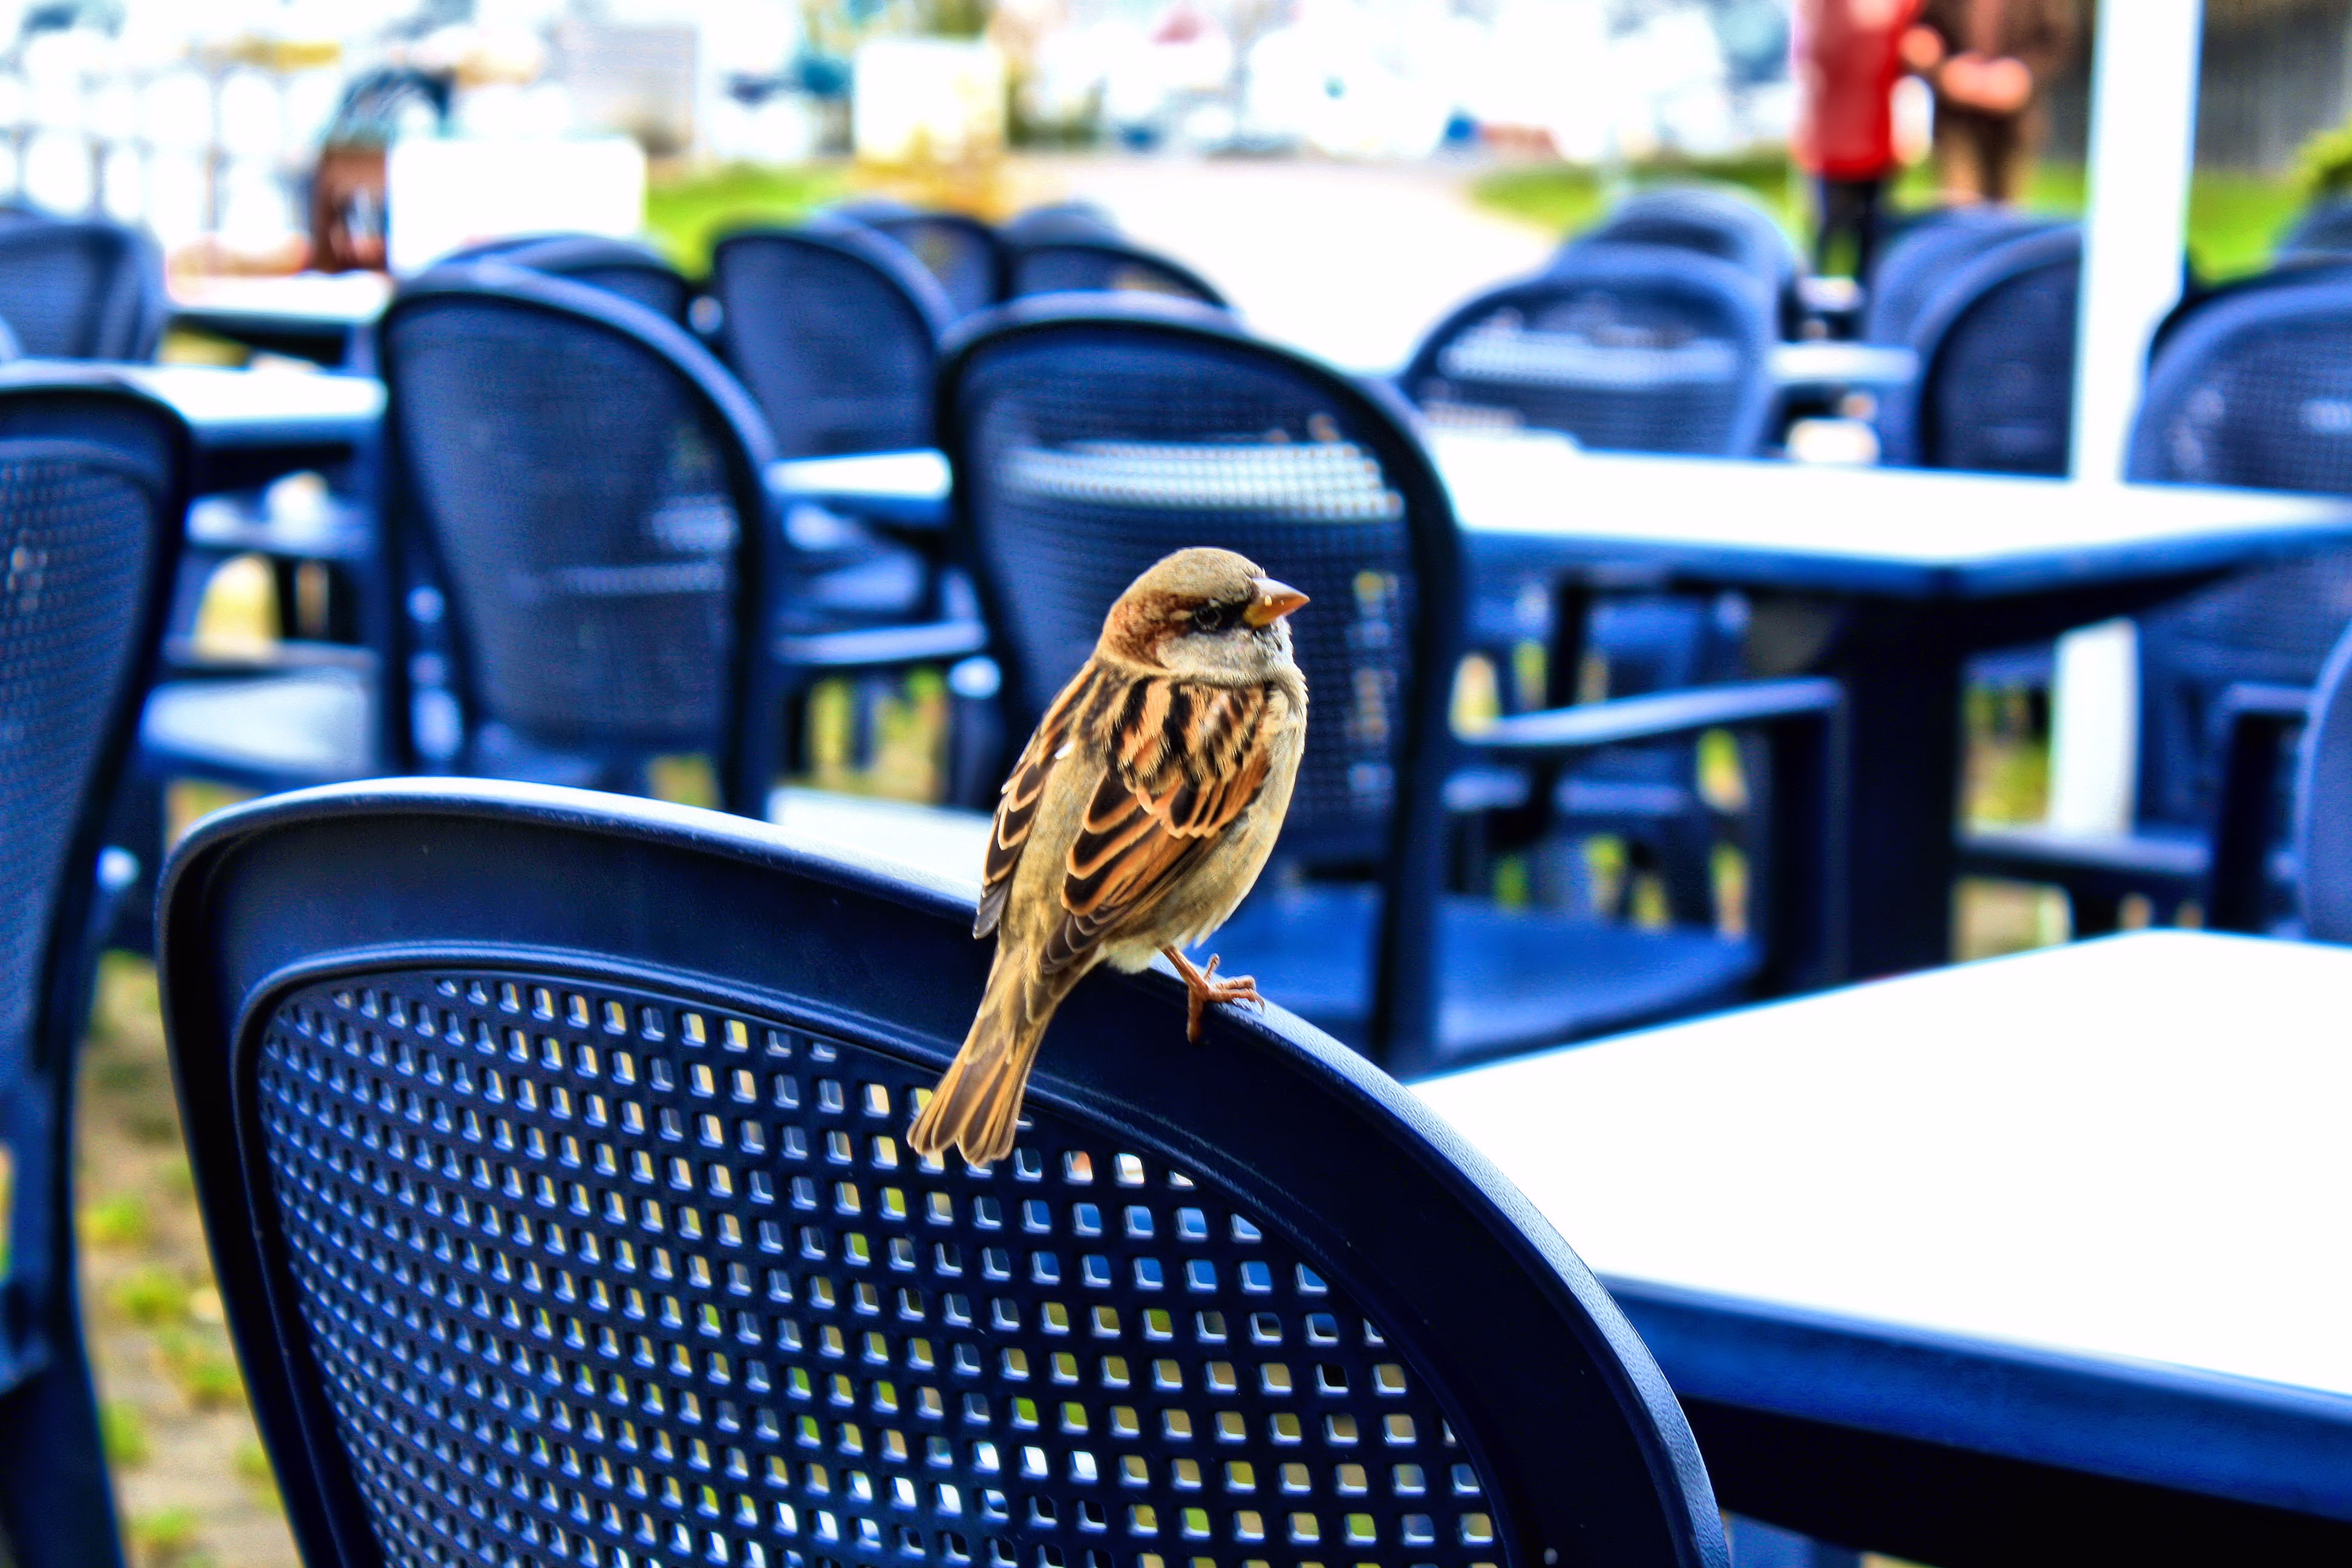
bird, chair, animal, transport, vehicle, color, blue, sparrow